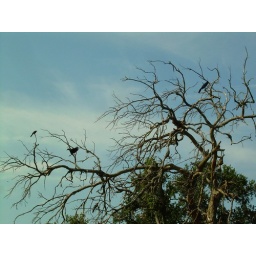
four grackles and a white wing dove in a dead tree this morning